Biscayne National Park

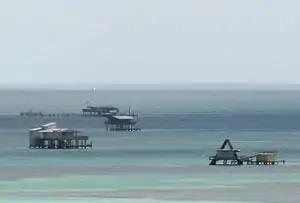
Stiltsville as seen from Cape Florida

Although most of Biscayne National Park's area is water, the islands have a number of protected historical structures and districts. Shipwrecks are also protected within the park, and the park's offshore waters are a protected historic district.